The Young Hegelians and Karl Marx

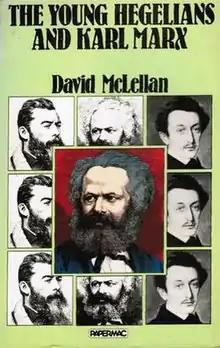
Cover of the 1980 Macmillan Press edition

The Young Hegelians and Karl Marx is a 1969 book by the political scientist David McLellan.